Edgar Lustgarten

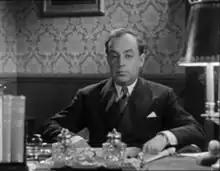
Edgar Lustgarten hosting "Scotland Yard" (1953–1961)

Edgar Marcus Lustgarten (3 May 1907 – 15 December 1978) was a British broadcaster and noted crime writer.